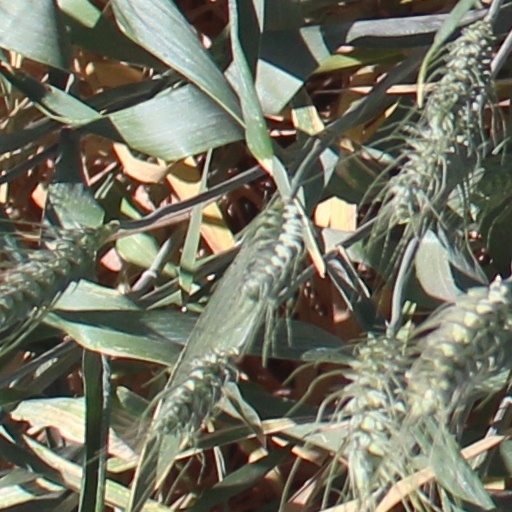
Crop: wheat